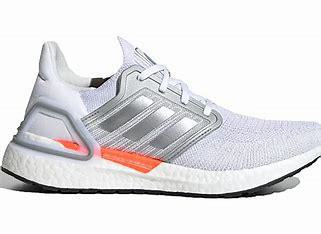
Brand: Adidas
Model: Ultra Boost 20